Splinterheads

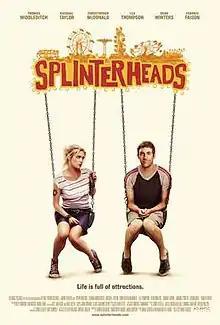
Theatrical release poster

Splinterheads is a 2009 American romantic comedy film written and directed by Brant Sersen and starring Thomas Middleditch, Rachael Taylor, Christopher McDonald and Lea Thompson. The film opened in limited release in the United States on November 6, 2009.